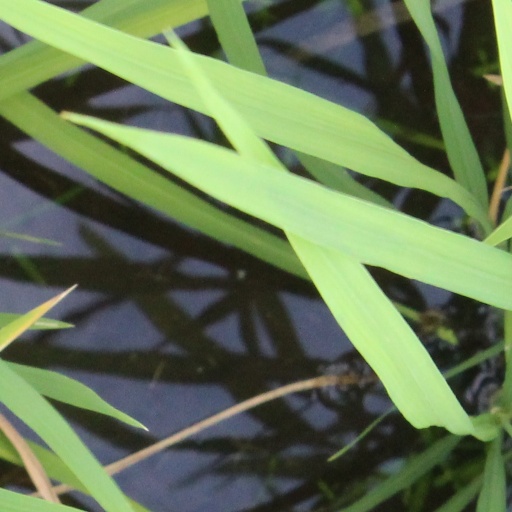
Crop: rice